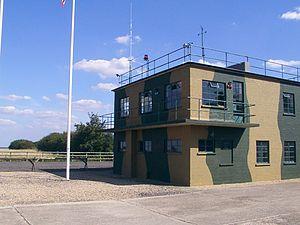
Cette liste des musées du Bedfordshire, Angleterre contient des musées qui sont définis dans ce contexte comme des institutions qui recueillent et soignent des objets d'intérêt culturel, artistique, scientifique ou historique. leurs collections ou expositions connexes disponibles pour la consultation publique. Sont également inclus les galeries d'art à but non lucratif et les galeries d'art universitaires. Les musées virtuels ne sont pas inclus.